Gravity turn

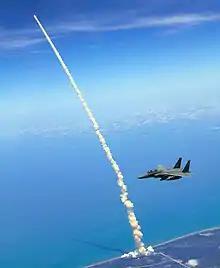
Gravity turn of the Space Shuttle

A gravity turn or zero-lift turn is a maneuver used in launching a spacecraft into, or descending from, an orbit around a celestial body such as a planet or a moon. It is a trajectory optimization that uses gravity solely through the vehicle's own thrust. First, the thrust is not used to change the spacecraft's direction, so more of it is used to accelerate the vehicle into orbit. Second, and more importantly, during the initial ascent phase the vehicle can maintain low or even zero angle of attack. This minimizes transverse aerodynamic stress on the launch vehicle, allowing for a lighter launch vehicle.